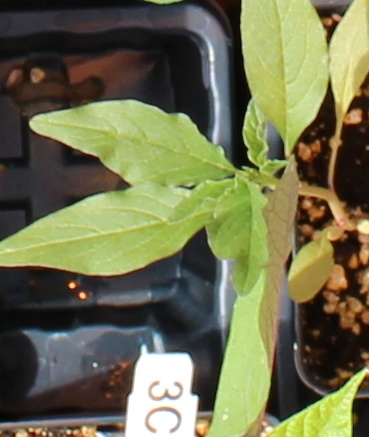
Label: Waterhemp